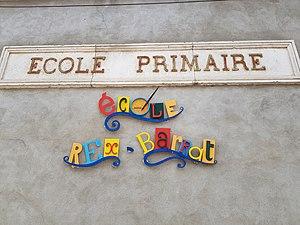
Ecole Rex-Barrat, Varzy (58).
Rex Barrat, ou Rex Paulain Jack Barrat, est un peintre, dessinateur et illustrateur français, né le 9 avril 1914 à Varzy, et mort le 21 décembre 1974 à Créteil.